Maya Rata

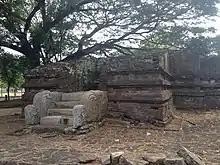
A ruins of a Bodhighara (an enclosure constructed around bo-trees) at Kingdom of Dakkinadesa archaeological site

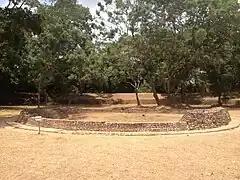
The so-called "Chakrawalaya", foundations of a circular building or tower, and the subject of numerous stories

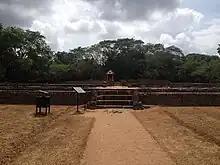
The ruins of the palace (12th century)

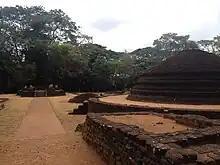
Ruins of Buddhist Panchayathana

While Rajarata was under the direct administration of the King, Maya Rata was governed by a "Mapa" (Sinhala: මාපා), also referred to as a "Mahaya". The name of the region, "Maya," is derived from this title (Mahaya Rata > Maya Rata).